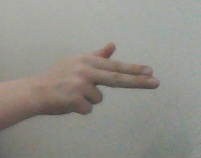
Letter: ghain